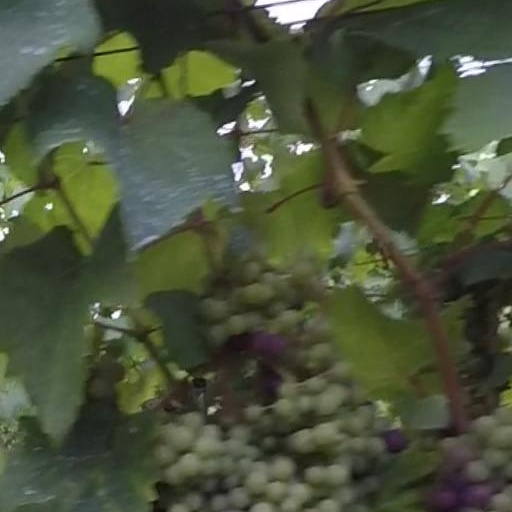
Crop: grape